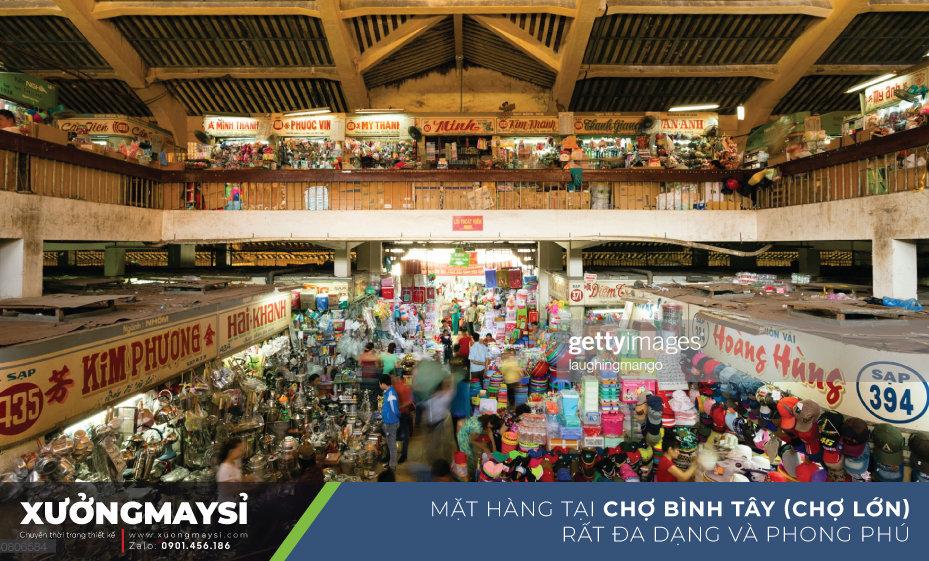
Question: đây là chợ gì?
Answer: chợ bình tây